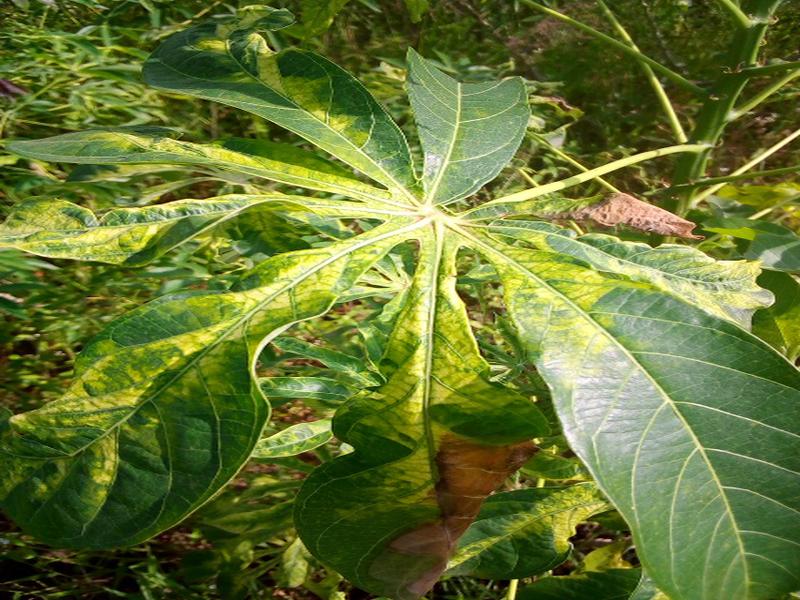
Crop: cassava
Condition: mosaic_disease